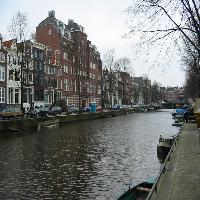
Weather: cloudy or overcast